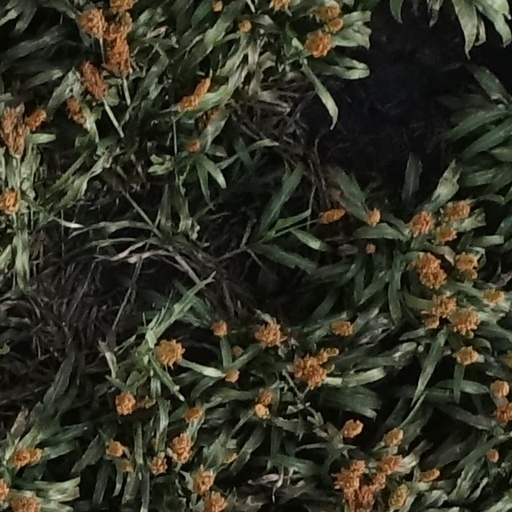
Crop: sorghum